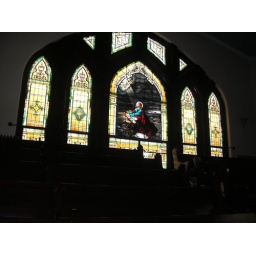
Stained glass - back window in balcony